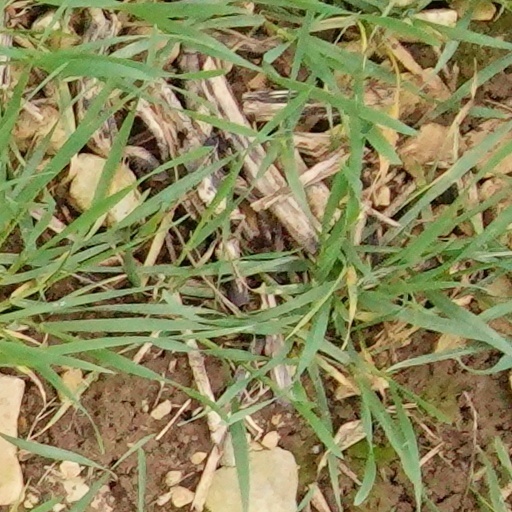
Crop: wheat